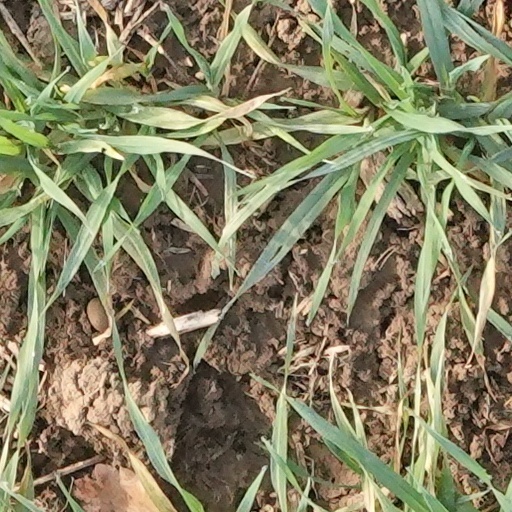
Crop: wheat